Priscilla Kemble

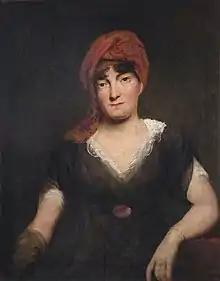
Bertie Greatheed, "Priscilla Kemble", 1830, Leamington Spa Art Gallery & Museum

Priscilla Kemble (née Hopkins; 1756 – May 1845) was an English actress. The English actor John Philip Kemble was her third and last husband.